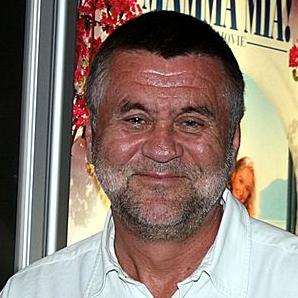
Age: 60